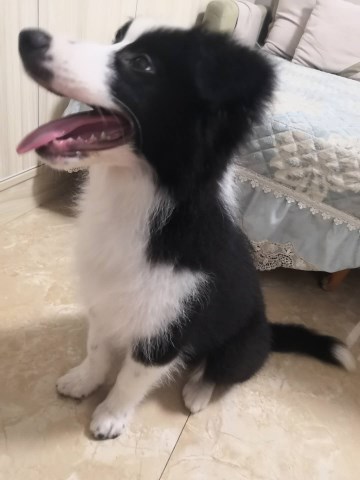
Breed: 2594-n000109-Border_collie